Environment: real
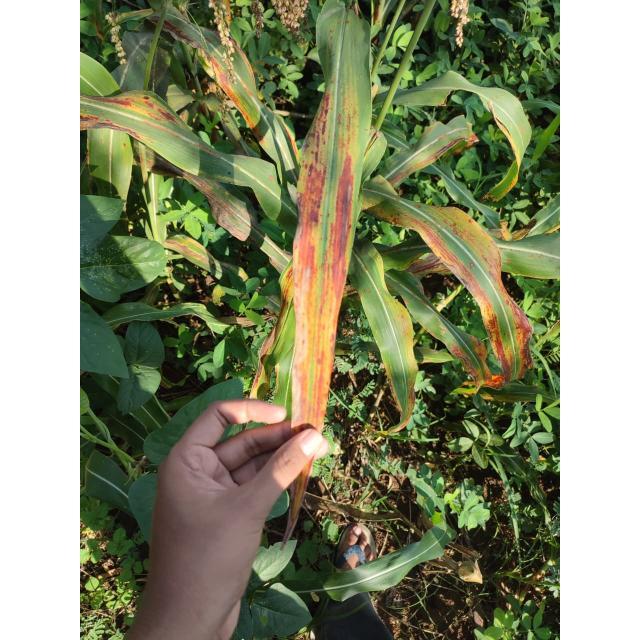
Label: phosphorus_deficiency